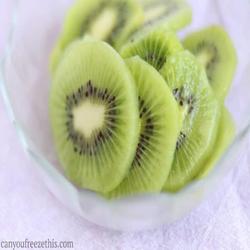
Label: Kiwi